Tracer ammunition

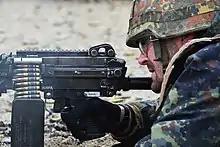
M27 links connect up to 200 5.56×45m NATO rounds (4 × M855 ball : 1 M856 tracer) contained in an ammunition box used to feed a M249 light machine gun

There are three types of tracers: bright tracer, subdued tracer, and dim tracer. Bright tracers are the standard type, which starts burning very shortly after exiting the muzzle. A disadvantage of bright tracers is that they give away the shooter's location to the enemy; as a military adage puts it, "tracers work both ways". Bright tracers can also overwhelm night-vision devices, rendering them useless. Subdued tracers burn at full brightness after a hundred or more yards to avoid giving away the gunner's position. Dim tracers burn very dimly but are clearly visible through night-vision equipment.